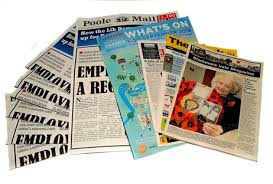
Label: paper